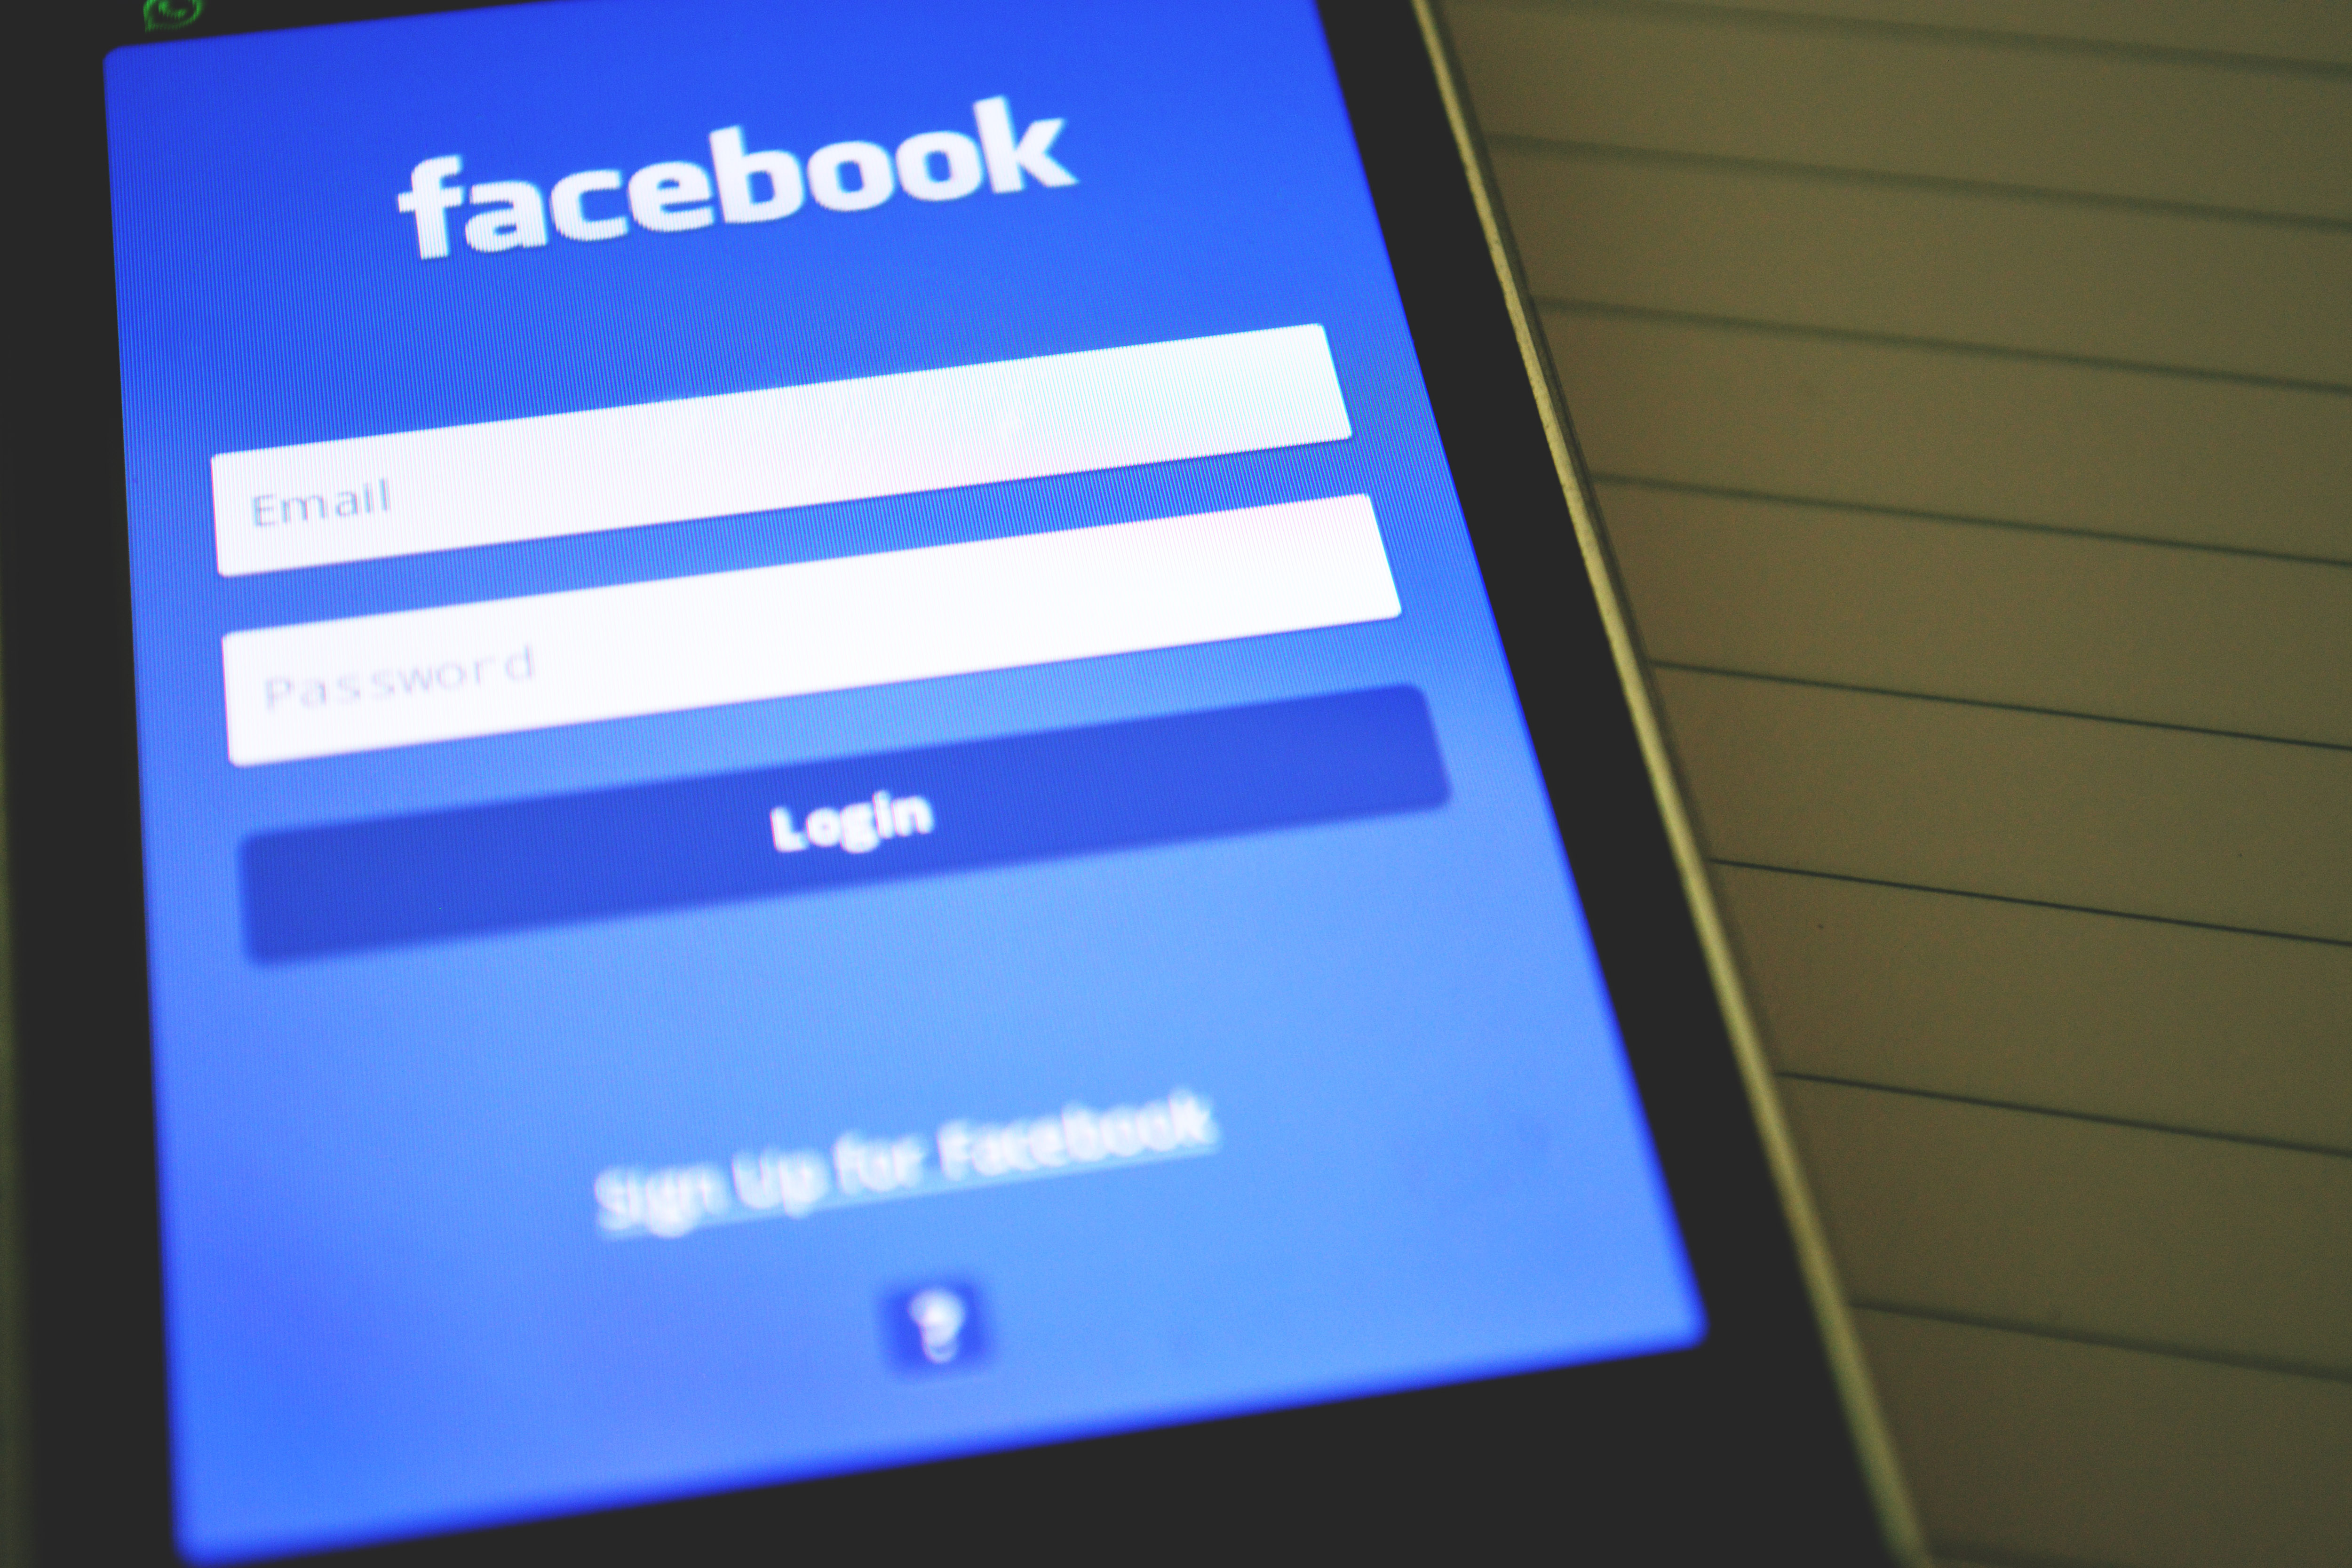
display device, gadget, screen, electronic device, technology, font, communication device